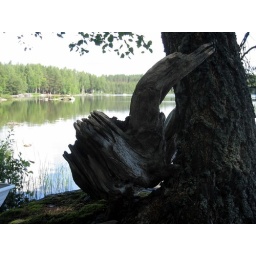
found in the lake - wooden bird